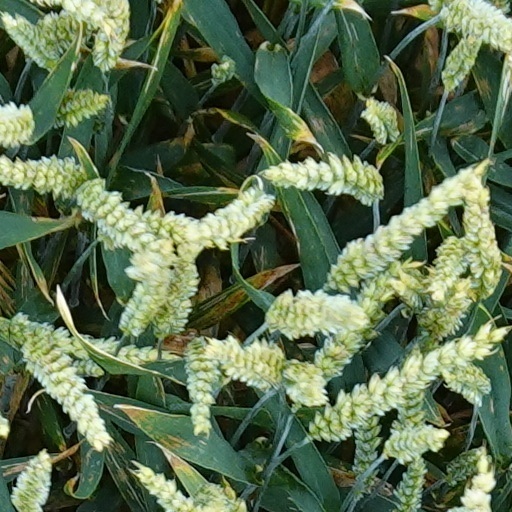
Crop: wheat